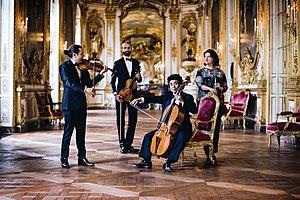
©Franck Juery
Le Quatuor Cambini-Paris est un quatuor à cordes français fondé à Paris en 2007, qui joue les répertoires classique et romantique sur instruments d’époque, avec des archets anciens et cordes en boyau.